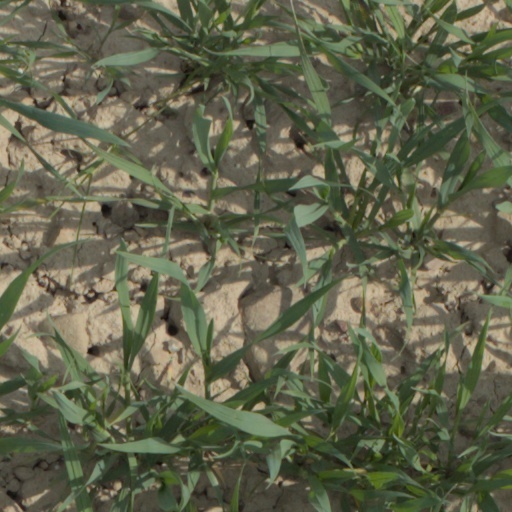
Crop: wheat